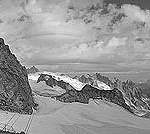
Label: B & W